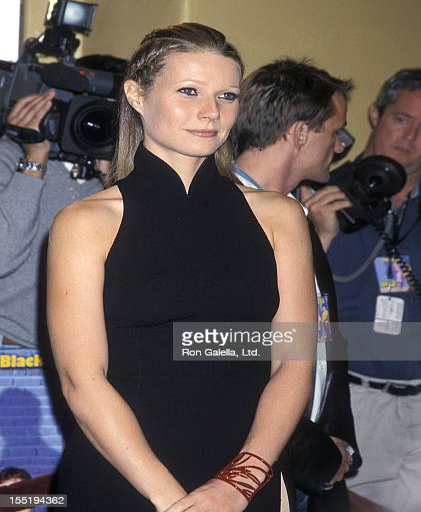
actor attends the westwood premiere